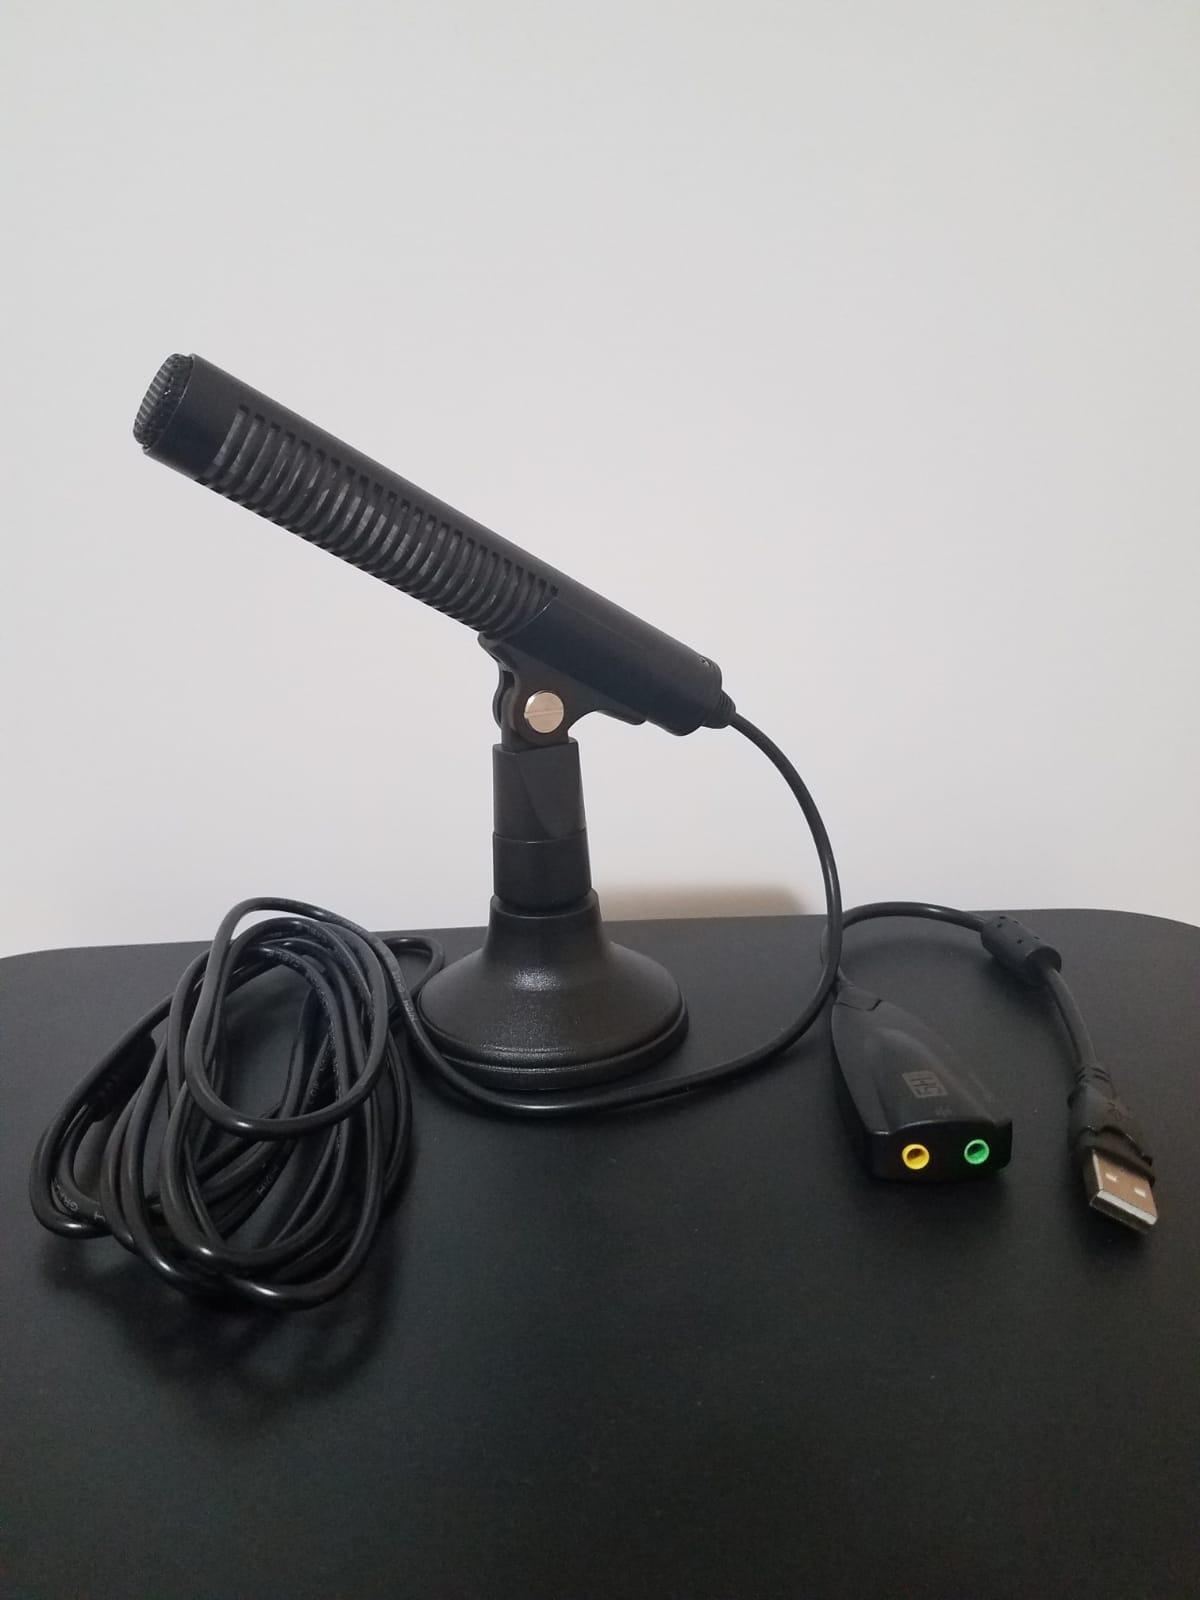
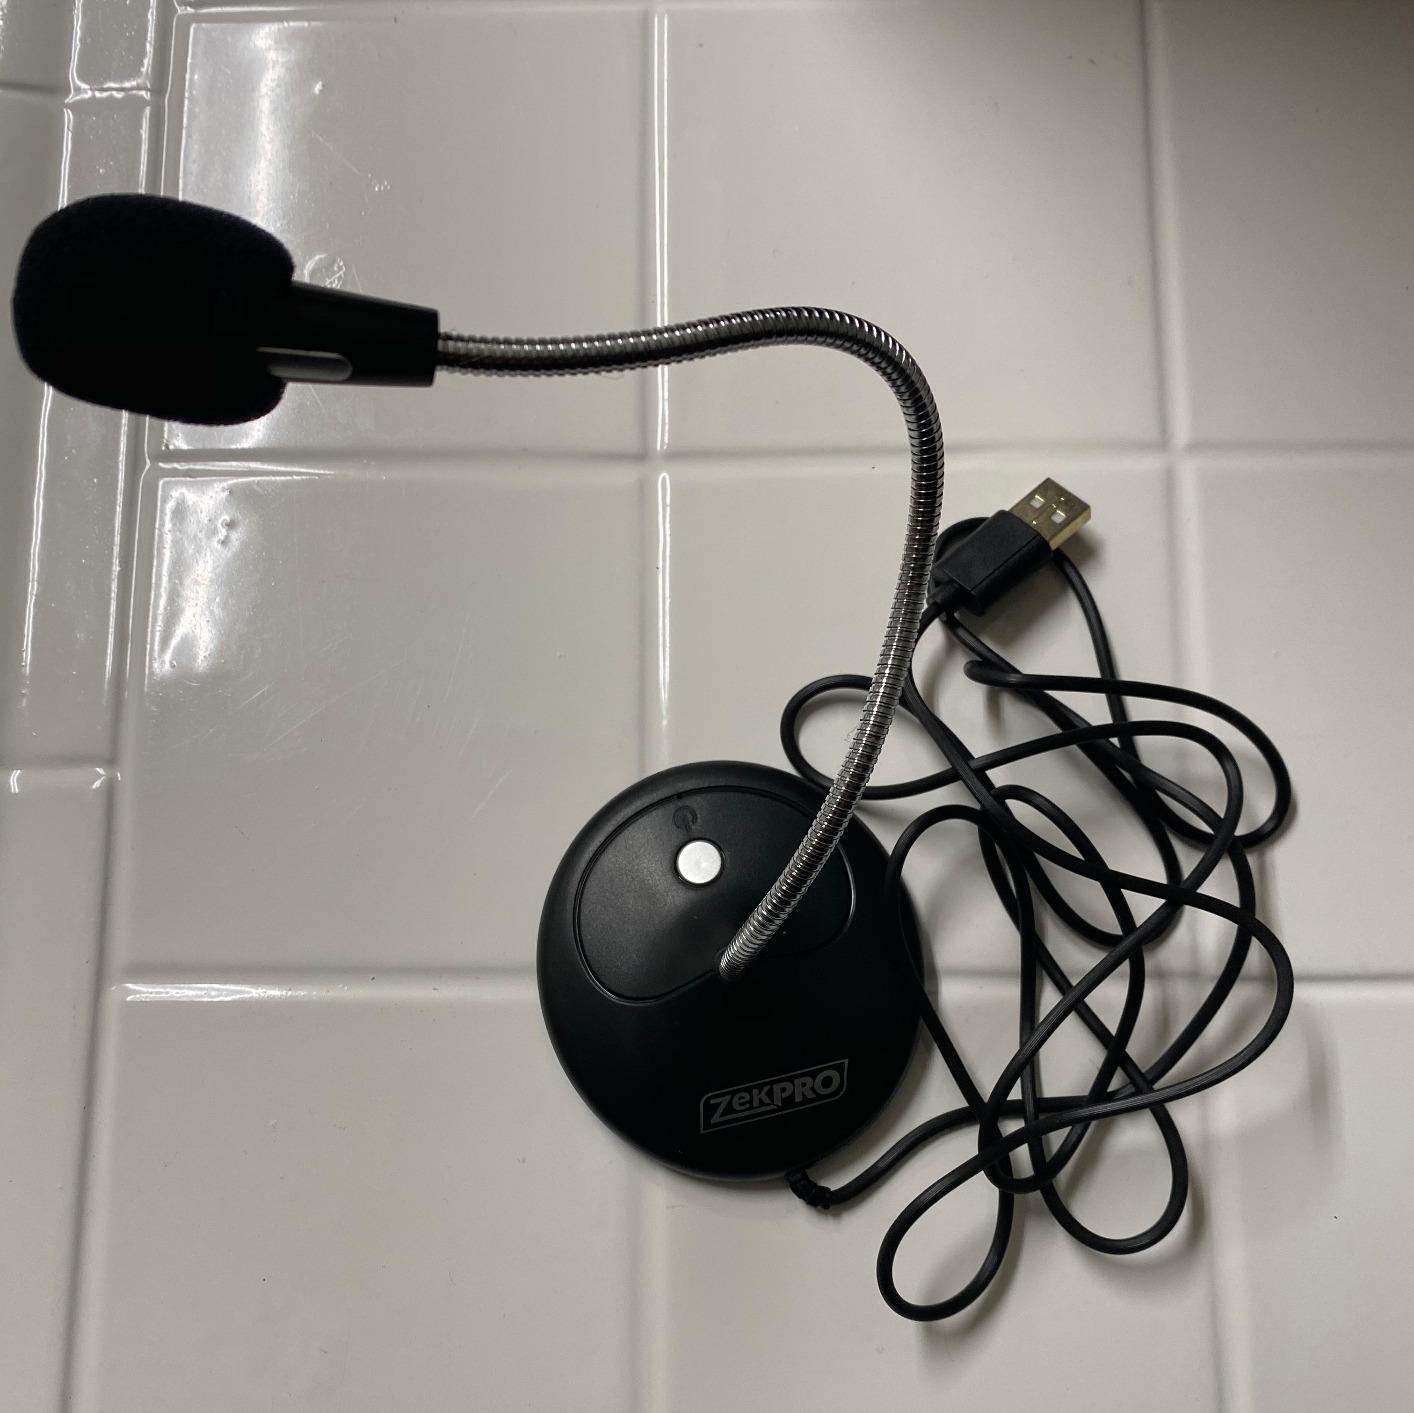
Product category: microphone
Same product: no